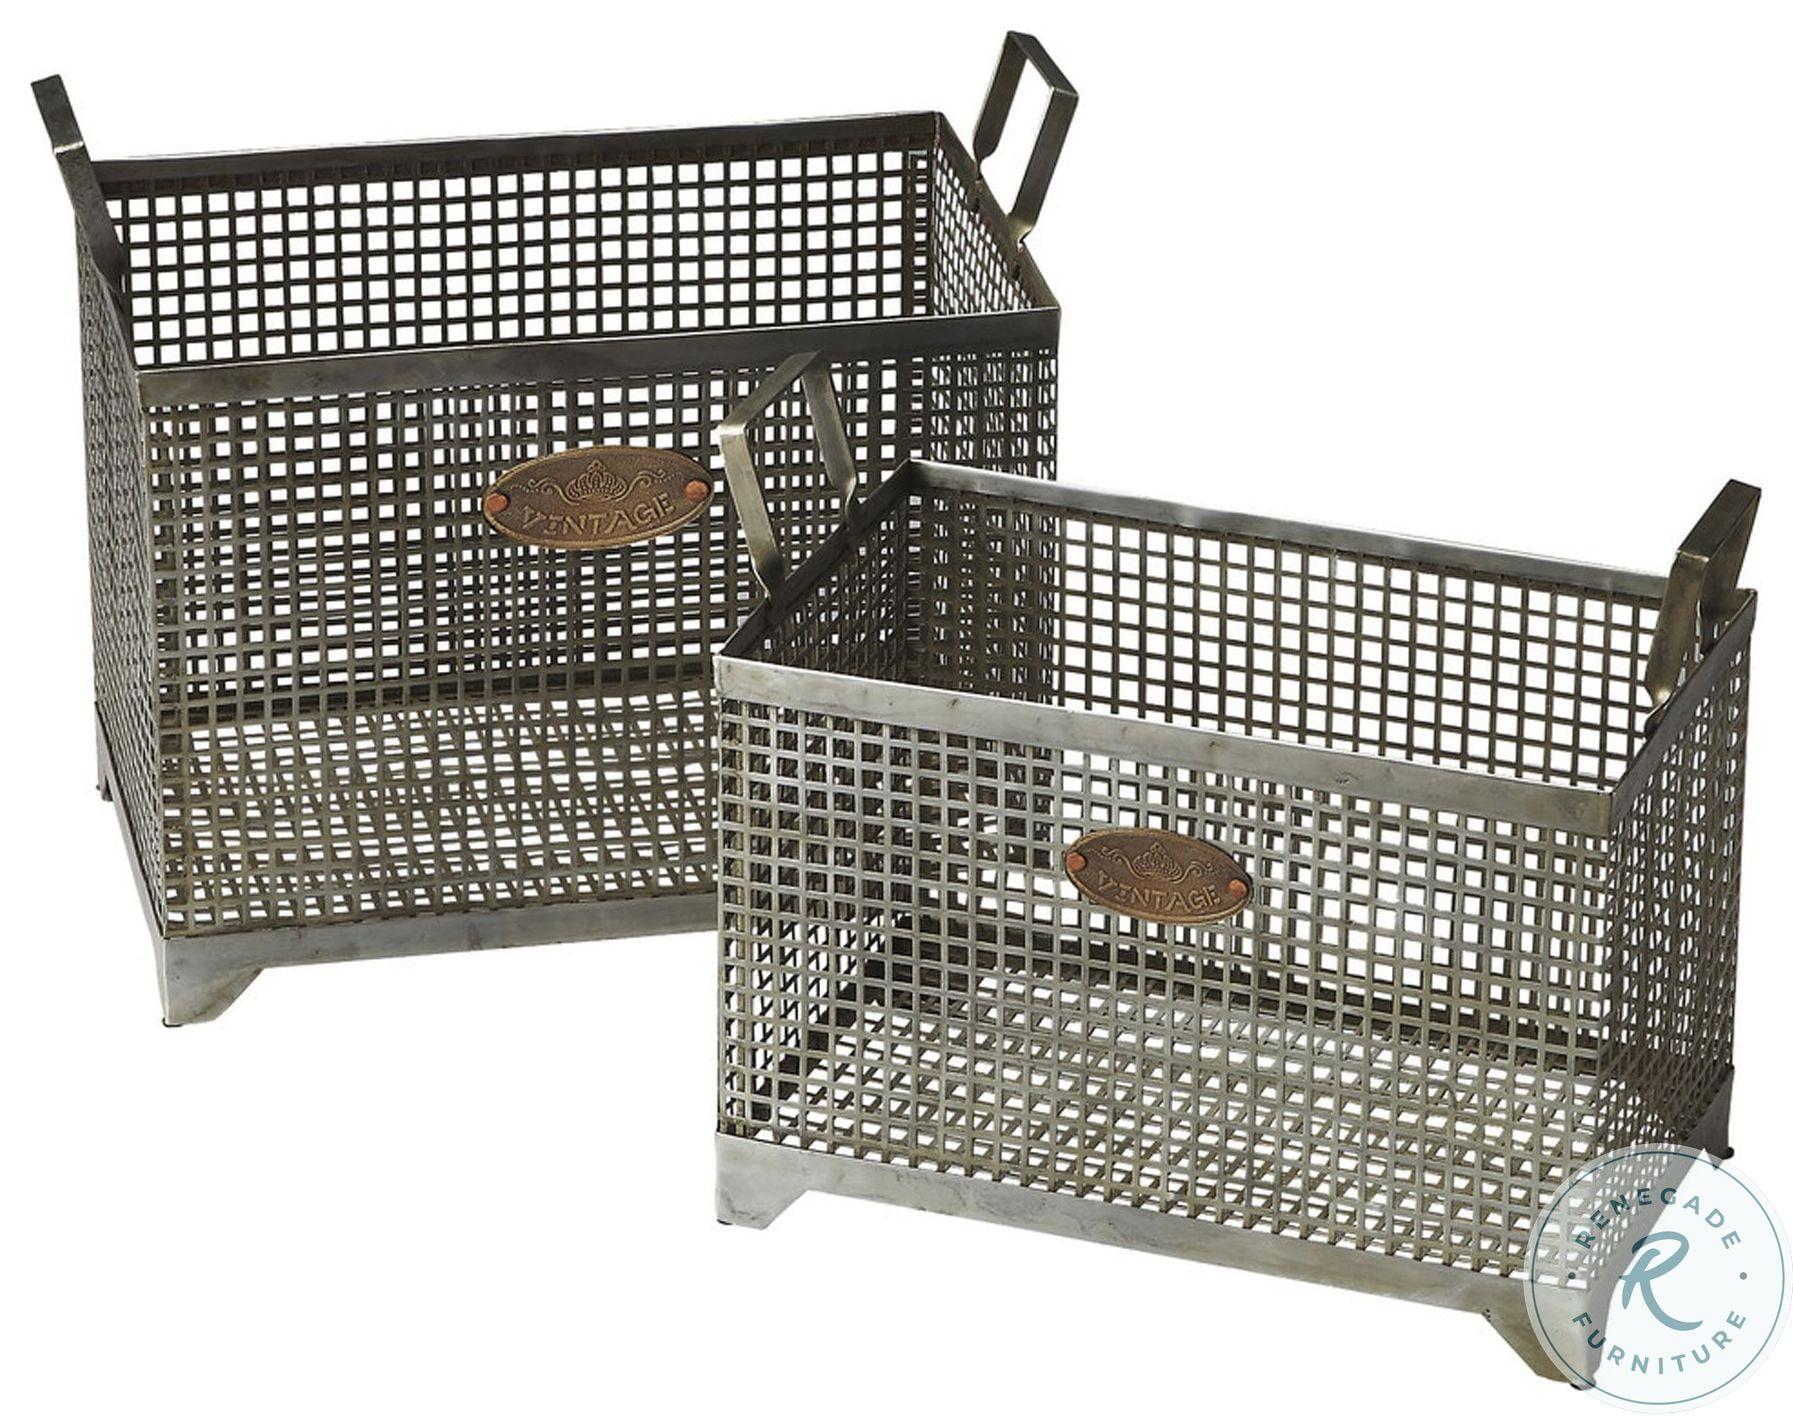
Category: Decor
Style: Industrial